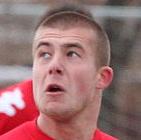
Age: 19